Albania Defiant

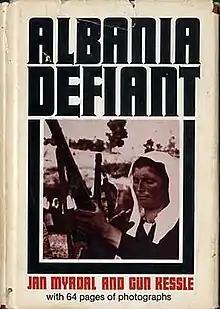

Albania Defiant is a travel book by the Swedish authors Gun Kessle and Jan Myrdal, originally published in 1970 and translated to English in 1976 by Paul Britten Austin. It was reprinted in 1986, with six additional new chapters. In Swedish it was published by PAN/Nordstedt, in English by Monthly Review Press.